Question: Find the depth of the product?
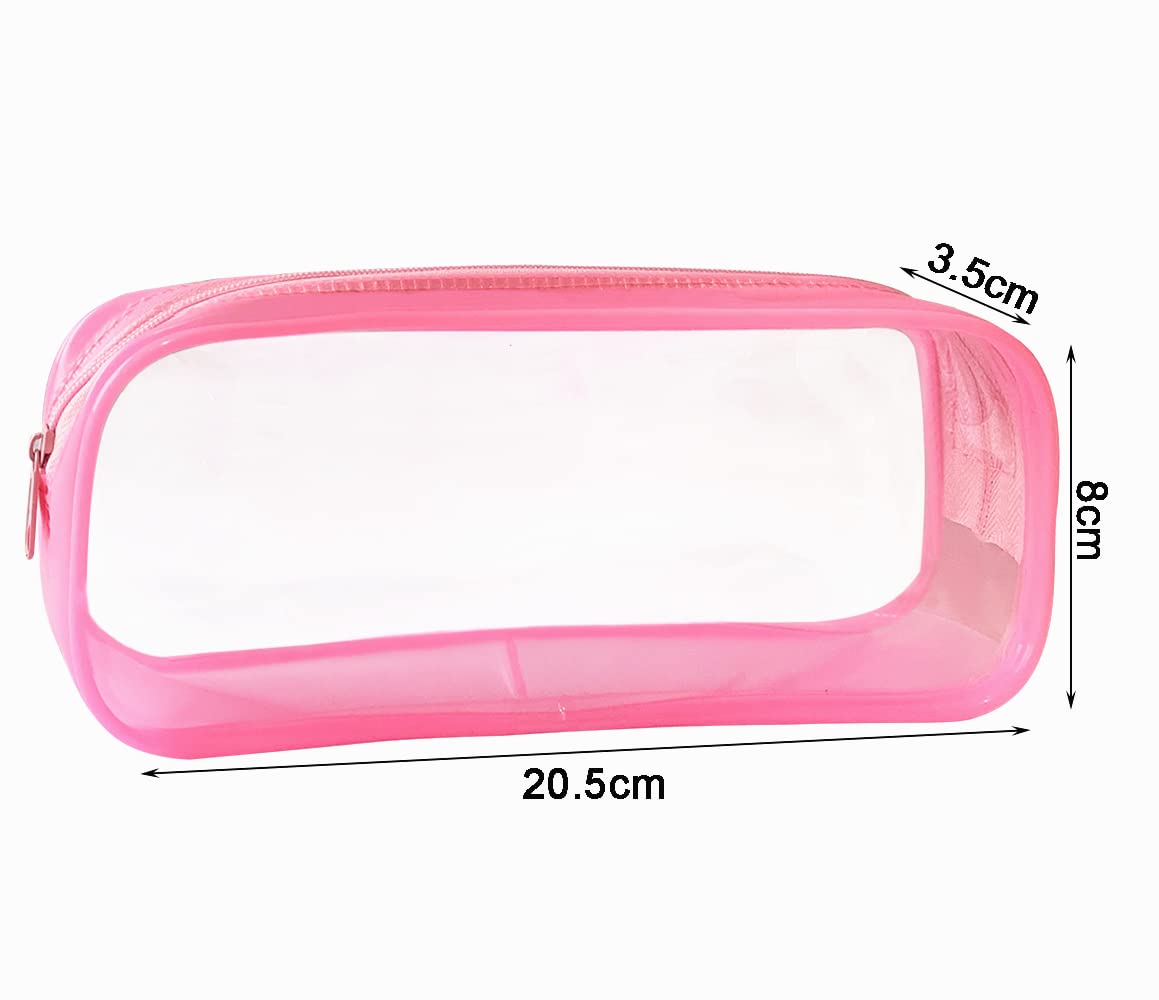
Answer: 20.5 centimetre